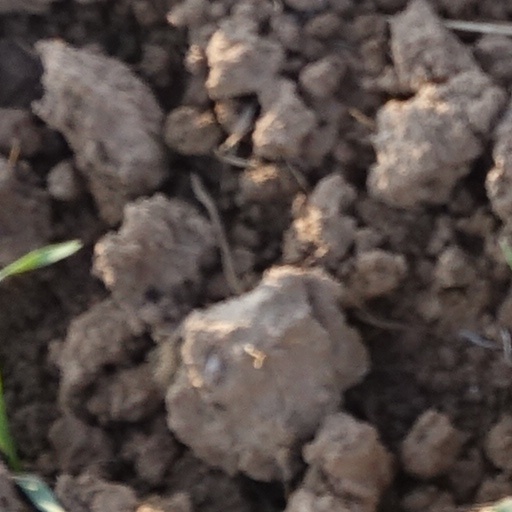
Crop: wheat